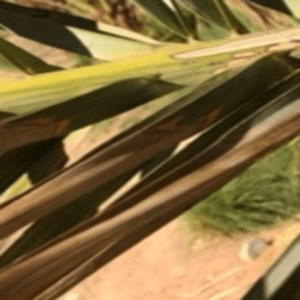
Label: Magnesium Deficiency